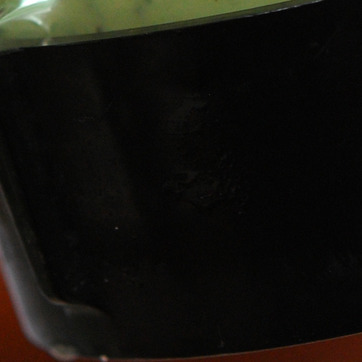
Material: plastic